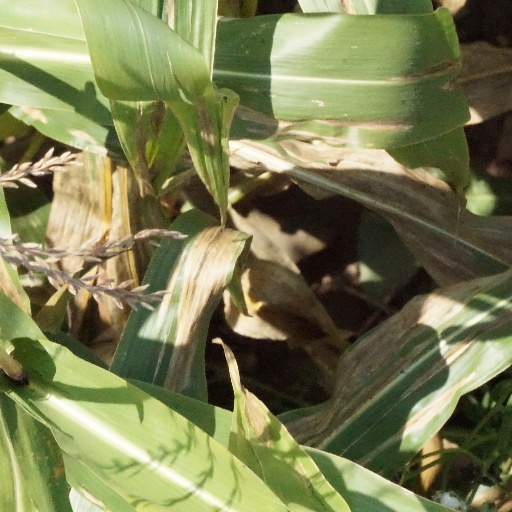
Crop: maize; corn